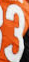
Number: 3